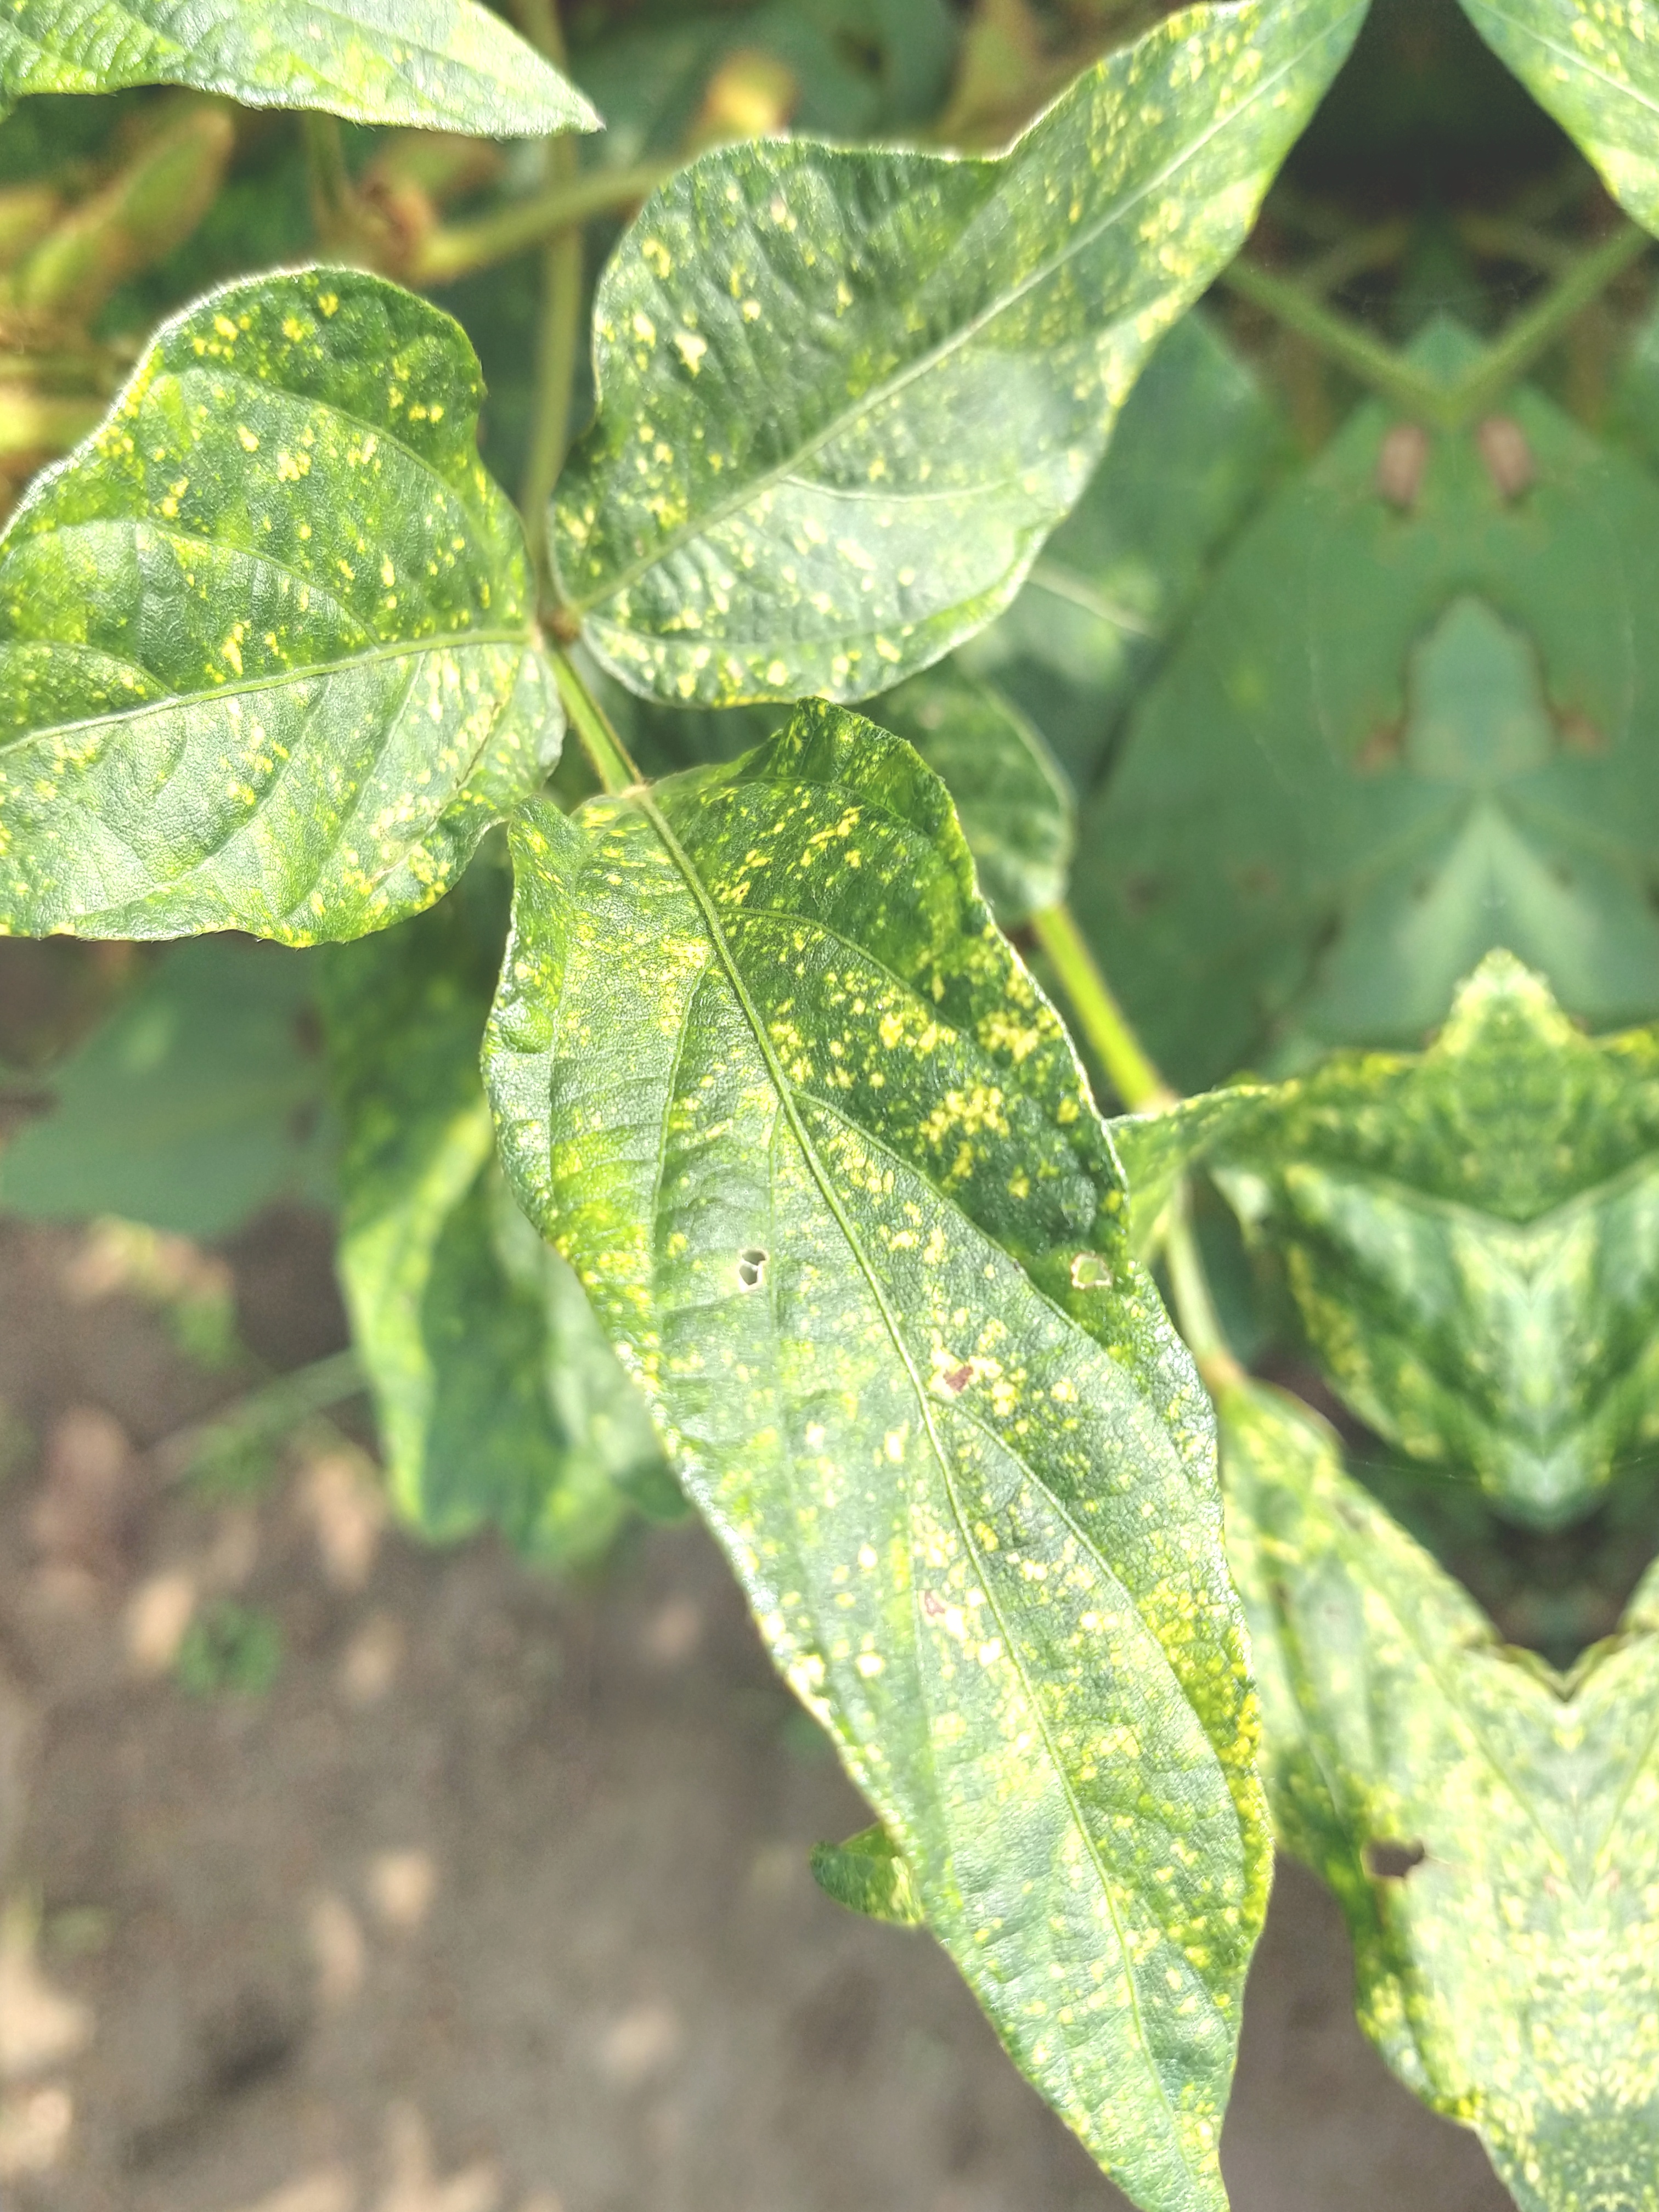
Label: Disease